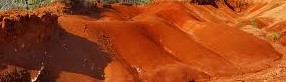
Soil type: Red soil